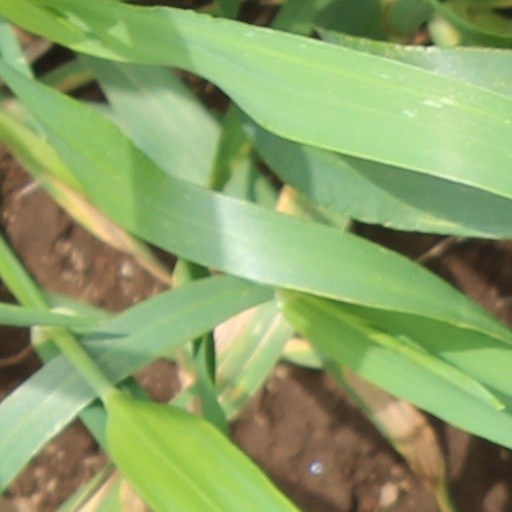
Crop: wheat